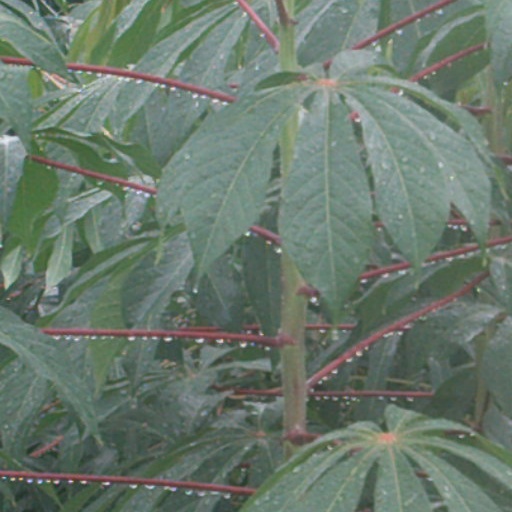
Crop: cassava